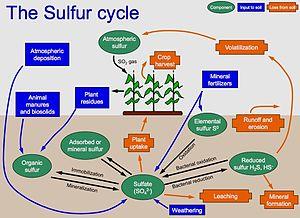
En écologie et plus généralement en sciences de la Terre, un cycle biogéochimique est le processus de transport et de transformation cyclique d'un élément ou composé chimique entre les grands réservoirs que sont la géosphère, l'atmosphère, l'hydrosphère, dans lesquels se retrouve la biosphère.